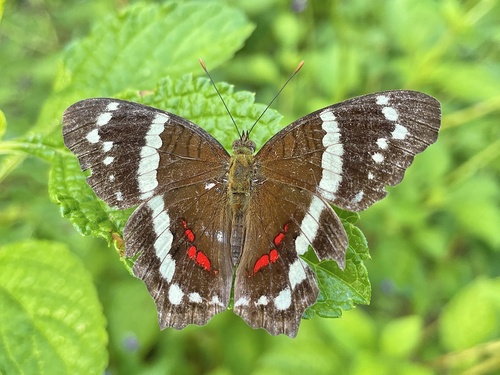
Scientific name: Anartia fatima
Common name: Banded peacock
Family: Nymphalidae
Order: Lepidoptera
Pollinator type: Primary pollinator
Habitat: Open areas and gardens
Geographic range: South America
Conservation status: Least Concern